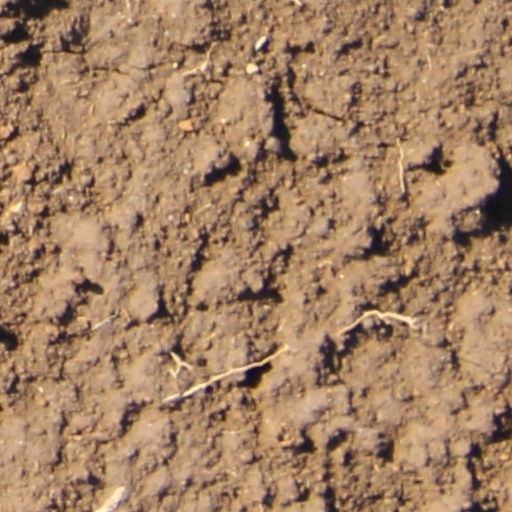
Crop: wheat